City walls of Toledo

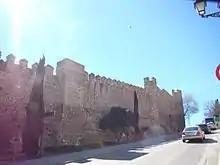
Part of the City Walls of Toledo

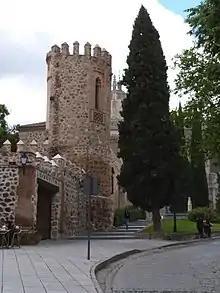
Visigothic enclosure of the city walls, with Muslim additions

The City Walls of Toledo are the city walls of Toledo, Castile-La Mancha, Spain. They were made by several civilizations that inhabited Toledo.